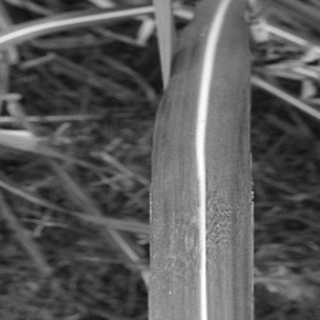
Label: sugarcane_bacterial_blight